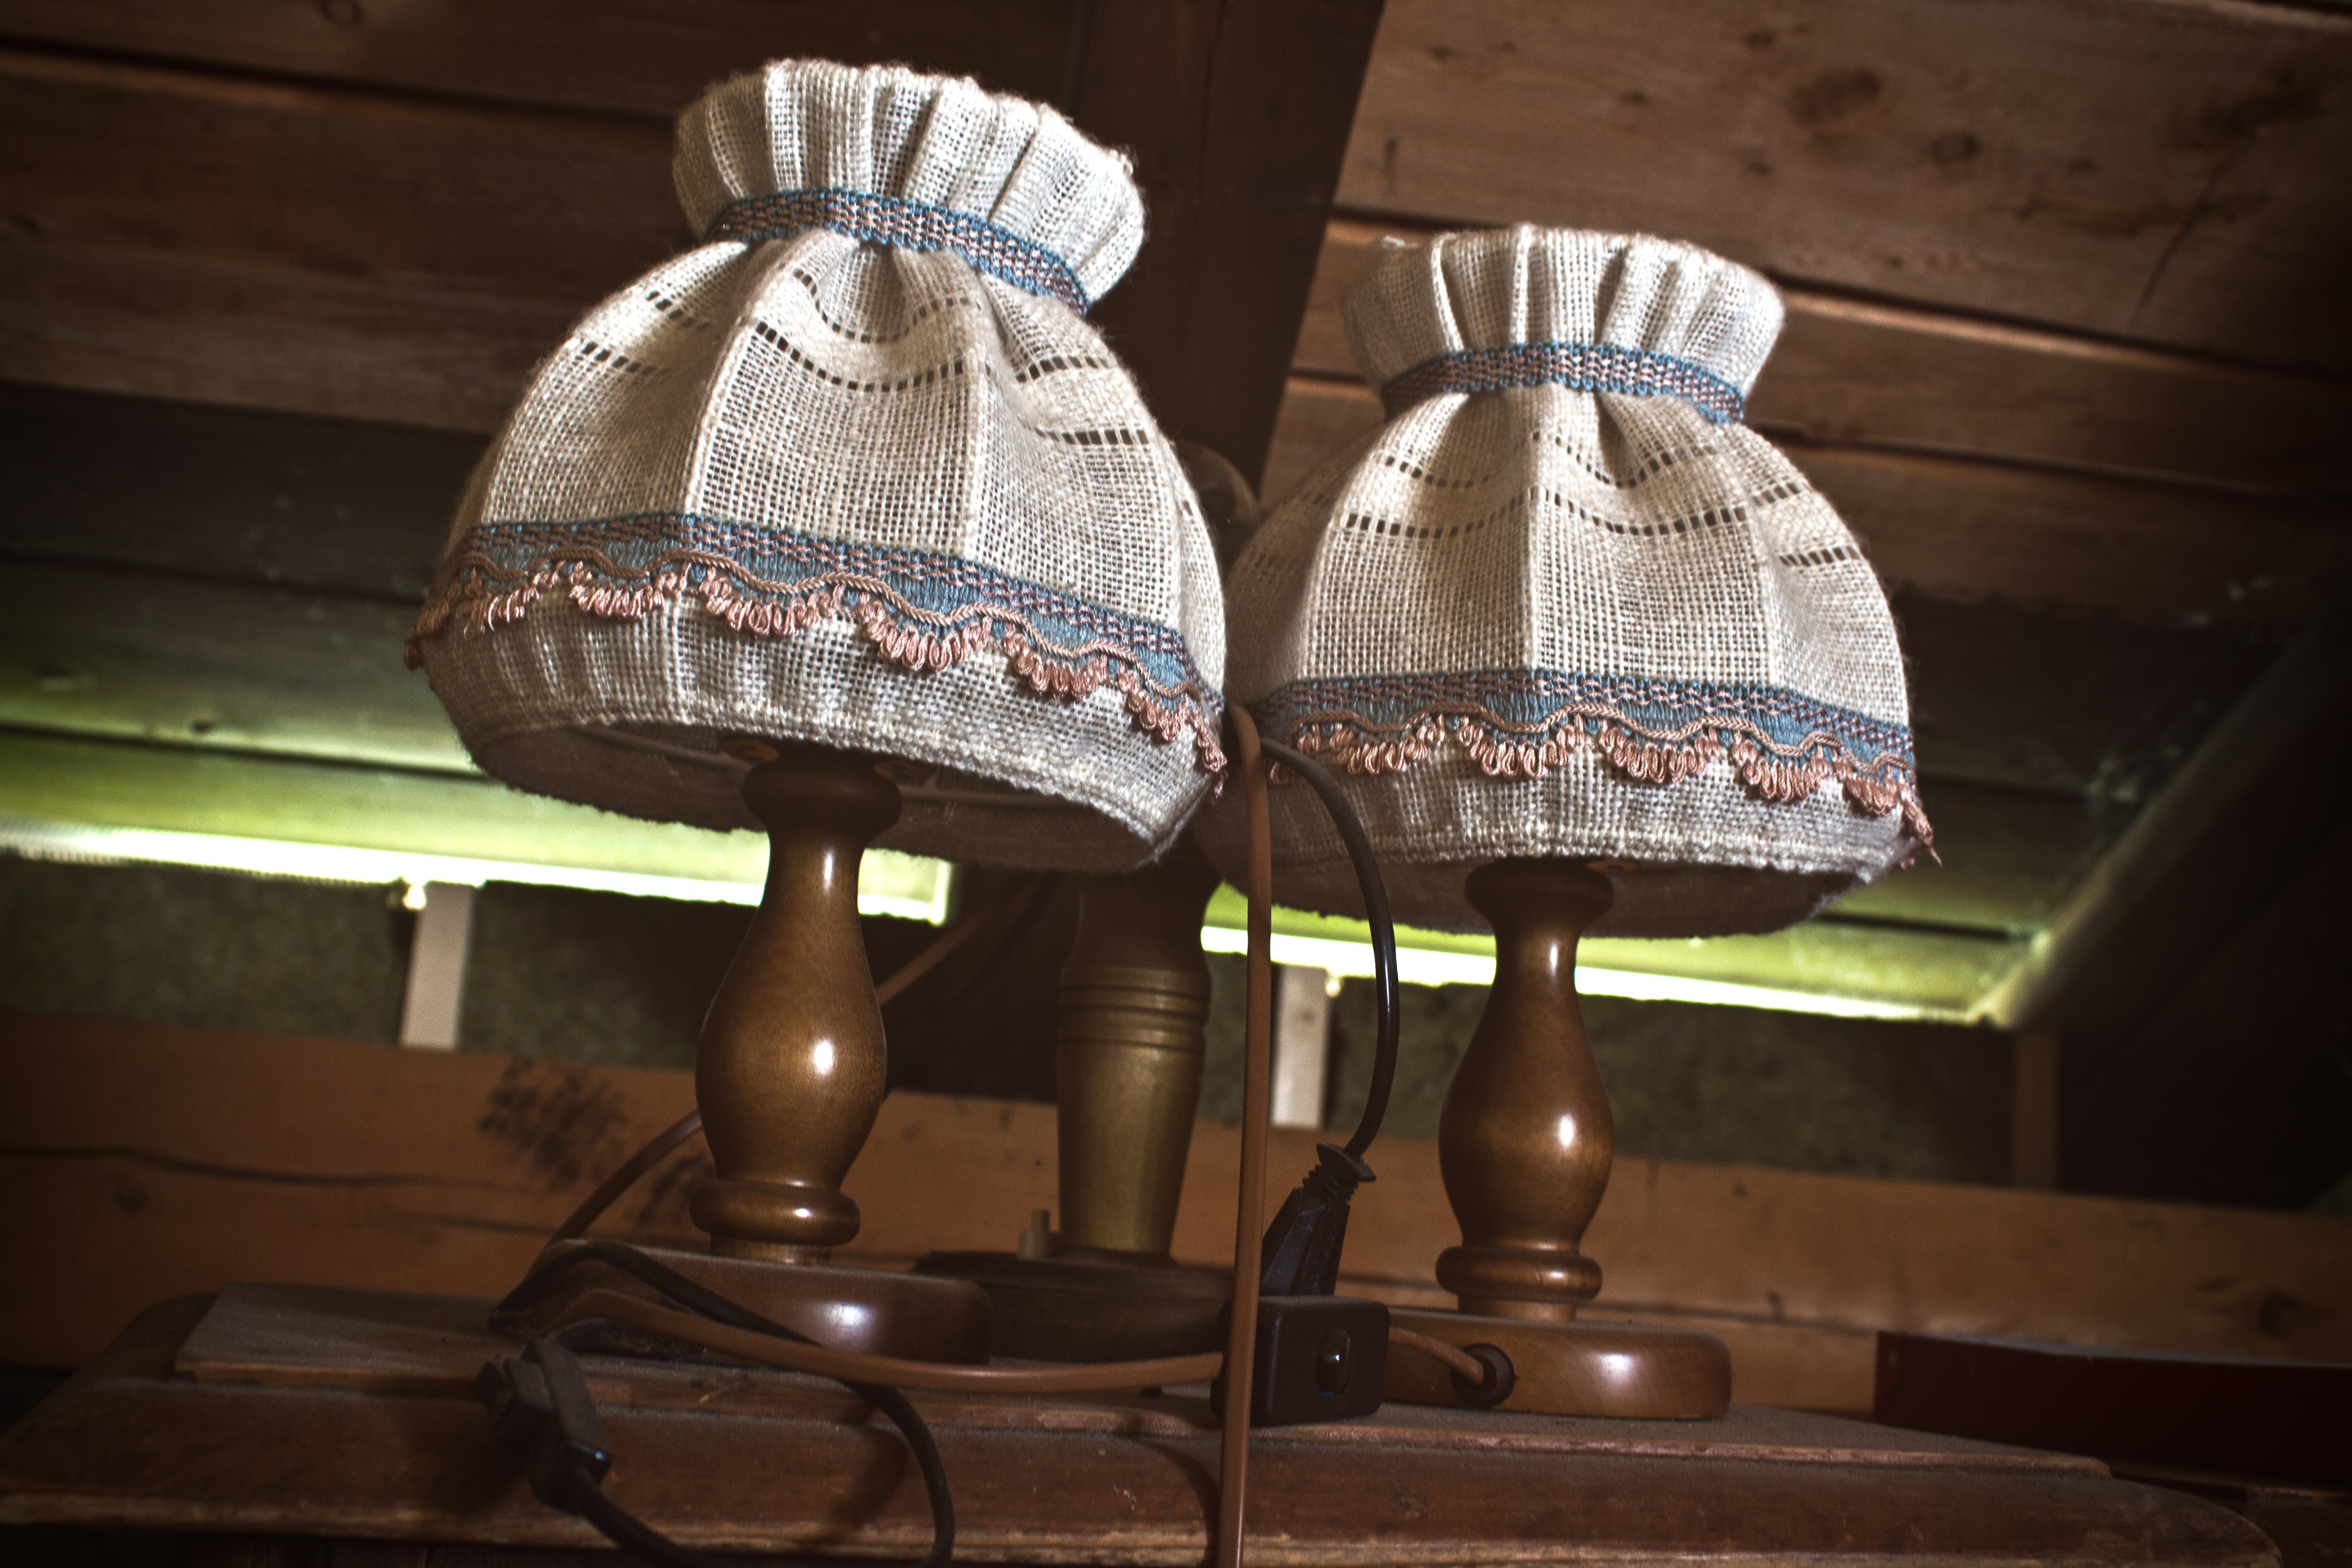
light, wood, night, atmosphere, rustic, lamp, electricity, yellow, light bulb, pear, lighting, energy, attic, art, lights, bulbs, wallpaper, ambience, room lighting, electric light